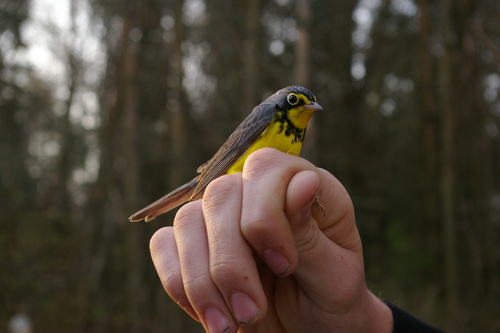
a small bird with brown feathers, a yellow belly, and a short pointed beak.
the bird has a yellow breast and belly and a black eyering.
a very small bird with grey and brown feathers covering its head, nape and wings, and with a yellow belly and black throat .
this small black bird has a yellow eye ring and yellow throat, breast, and abdomen.
this bird is brown with yellow on its chest and has a very short beak.
big eyed small bird with yellow belly, side, and breast, and a brown crown.
a small bird with a black head, back and wings; its chest a bright yellow.
a small bird, with a yellow belly, black chest and back, with a small bill.
a yellow bird with black wings, orange tail, black head and blue bill.
a small bird with a yellow belly, black throat and white eyerings.
Species: Canada Warbler